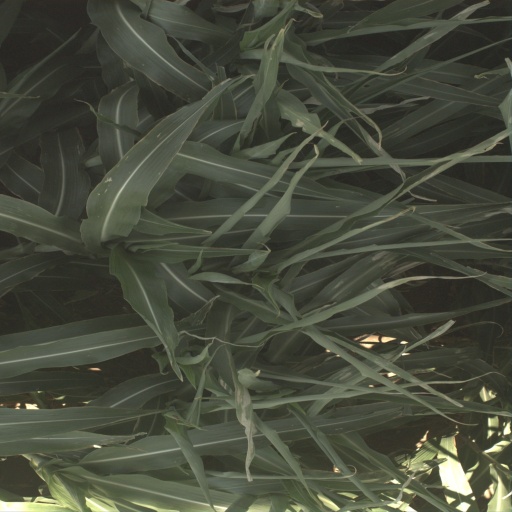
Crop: sorghum